SIPRNet

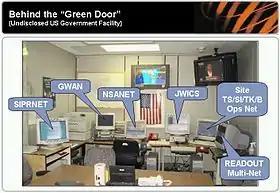
"Behind the Green Door" secure communications center with SIPRNET, GWAN, NSANET, and JWICS access

According to the U.S. Department of State Web Development Handbook, domain structure and naming conventions are the same as for the open internet, except for the addition of a second-level domain, like, e.g., "sgov" between state and gov: openforum.state.sgov.gov. Files originating from SIPRNet are marked by a header tag "SIPDIS" (SIPrnet DIStribution). A corresponding second-level domain smil.mil exists for DoD users.